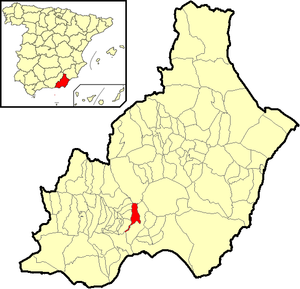
Santa Fe de Mondújar est une commune de la province d'Almería, Andalousie, en Espagne.